Lalitasana

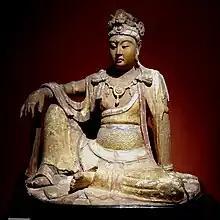
Chinese wooden Guanyin in "royal ease" pose, Song dynasty

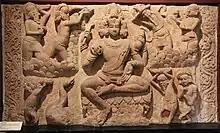
Brahma, 7th-century, Aihole

Lalitasana is a pose or mudra in Indian art and the art of dharmic religions in other countries. It is often called "the royal position" or "royal ease" in English, and is a relaxed pose typical in royal portraits and those of religious figures whose "kingly" attributes are being emphasized. The figure sits on a throne with one leg tucked inwards on the seat and the other hanging down ("pendent") to touch the ground or rest on a support (often a stylized lotus throne). Usually it is the proper right leg that dangles, but the reversed image can be found. Bare feet are normal. "Asana" is a general term for a seated pose, from "āsana" "sitting down" (from आस "ās" "to sit down"), a sitting posture, a seat.